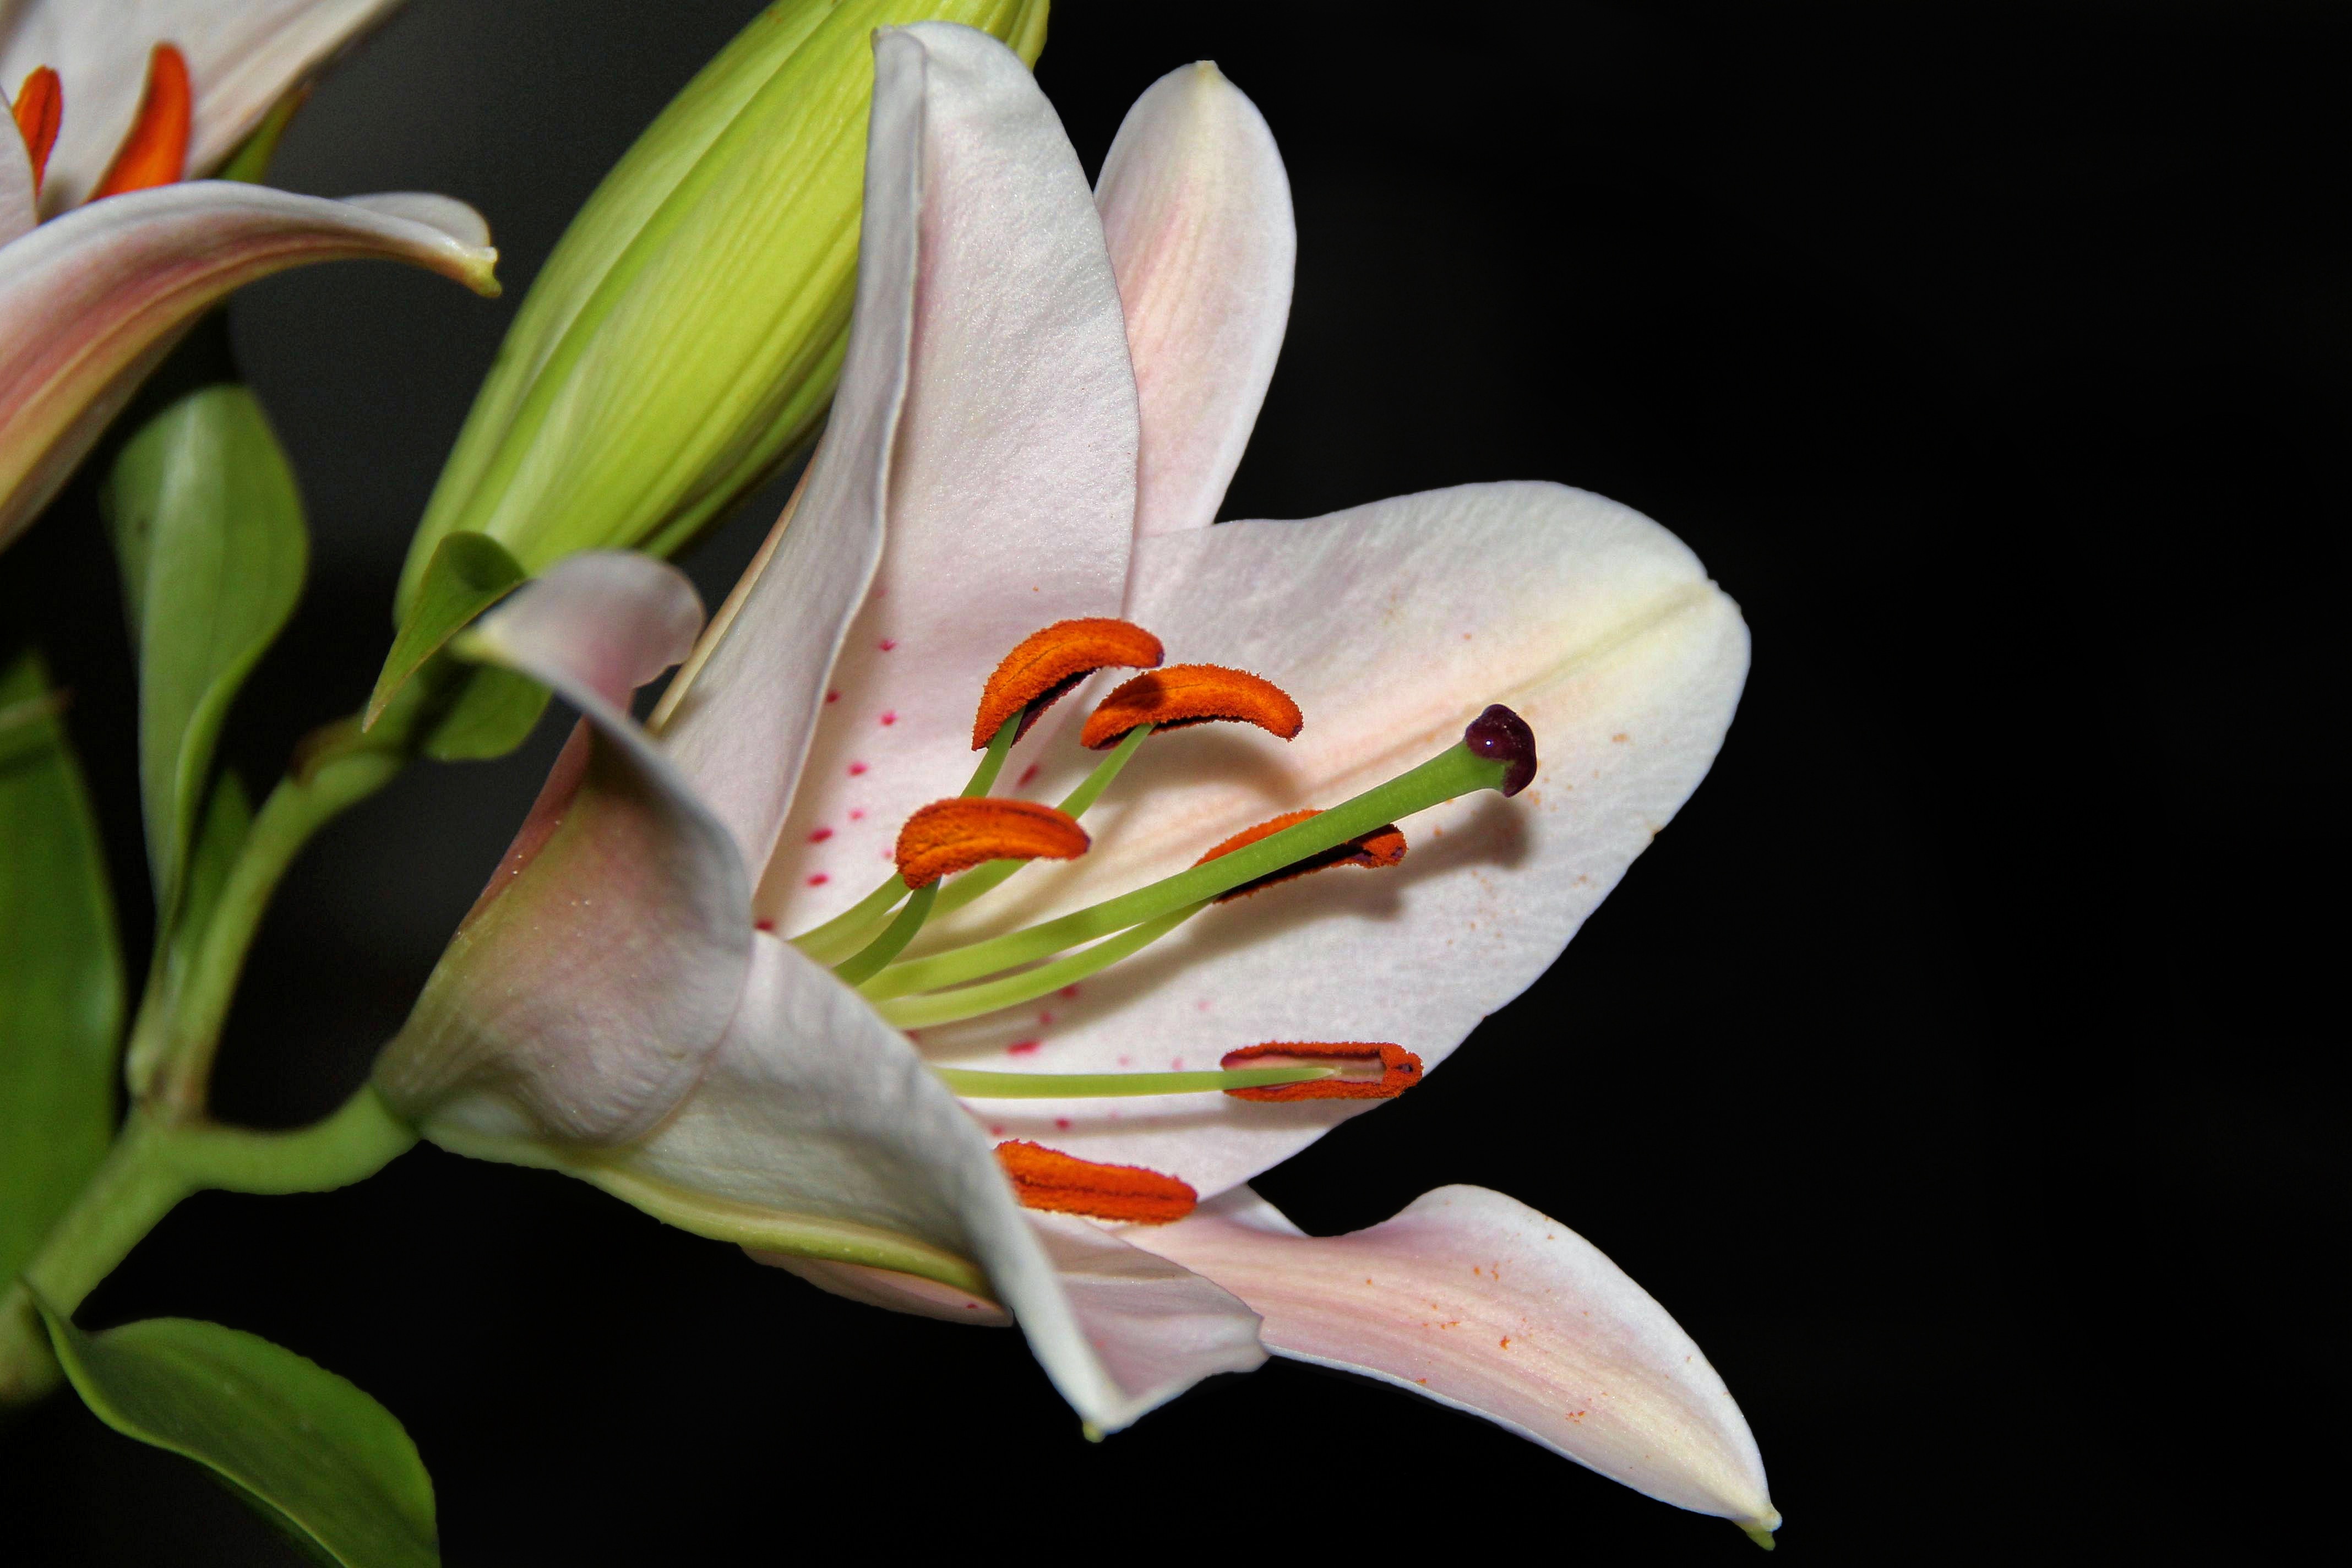
blossom, plant, white, flower, petal, bloom, botany, close, flora, close up, pistil, lily, daylily, arum, macro photography, flowering plant, plant stem, land plant